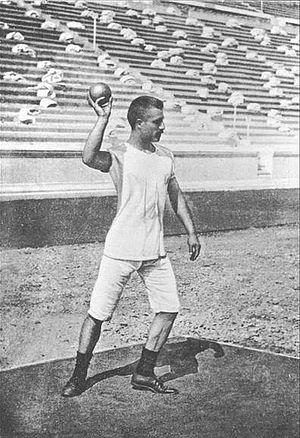
Le lancer du poids masculin figure au programme des Jeux olympiques depuis la première édition, en 1896 à Athènes. Les femmes participent à cette épreuve depuis les Jeux de 1948, à Londres.